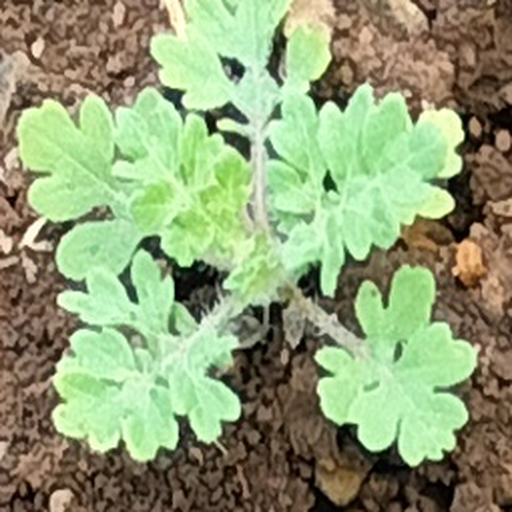
Weed species: Gajar_gavat_(Parthenium hysterophorus)